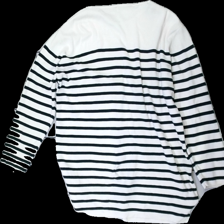
View: back
Type: Cardigan
Category: Ladies
Brand: Not in the list
Brand text on label: rabalder
Colors: White, Blue
Material: 100% Cotton
Pattern: Other
Cut: Regular
Size: M
Season: All
Stains: Minor
Price range: <50
Recommended usage: Recycle
Description: Striped knitted sweater
Comment: several minor stains